Hank Luisetti

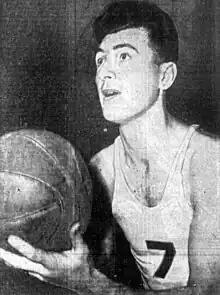
Luisetti, 1943

Angelo-Giuseppi "Hank" Luisetti (June 16, 1916 – December 17, 2002) was an American college basketball player. He is considered to be one of the great innovators of the sport. In an era that featured the traditional two-handed set shot, Luisetti developed the running one-handed shot, an early version of the jump shot. Equipped with such an offensive weapon, Luisetti became one of the most dominant players in American college basketball history. While at Stanford, he joined Delta Kappa Epsilon fraternity.